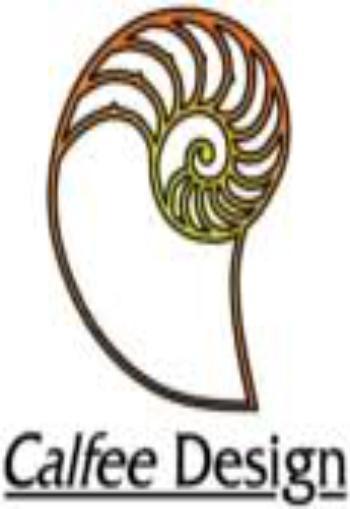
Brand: calfee design
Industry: Food